History of radiation protection

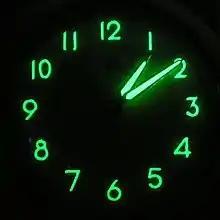
Illuminated dial with radioluminescence

Photoacoustic Tomography (PAT) is a hybrid imaging modality that utilizes the photoacoustic effect without the use of ionizing radiation. It works without contact with very fast laser pulses that generate ultrasound in the tissue under examination. The local absorption of the light leads to sudden local heating and the resulting thermal expansion. The result is broadband acoustic waves. The original distribution of absorbed energy can be reconstructed by measuring the outgoing ultrasound waves with appropriate ultrasound transducers.